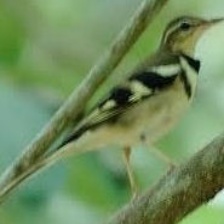
Species: FOREST WAGTAIL
Scientific name: DENDRONANTHUS INDICUS